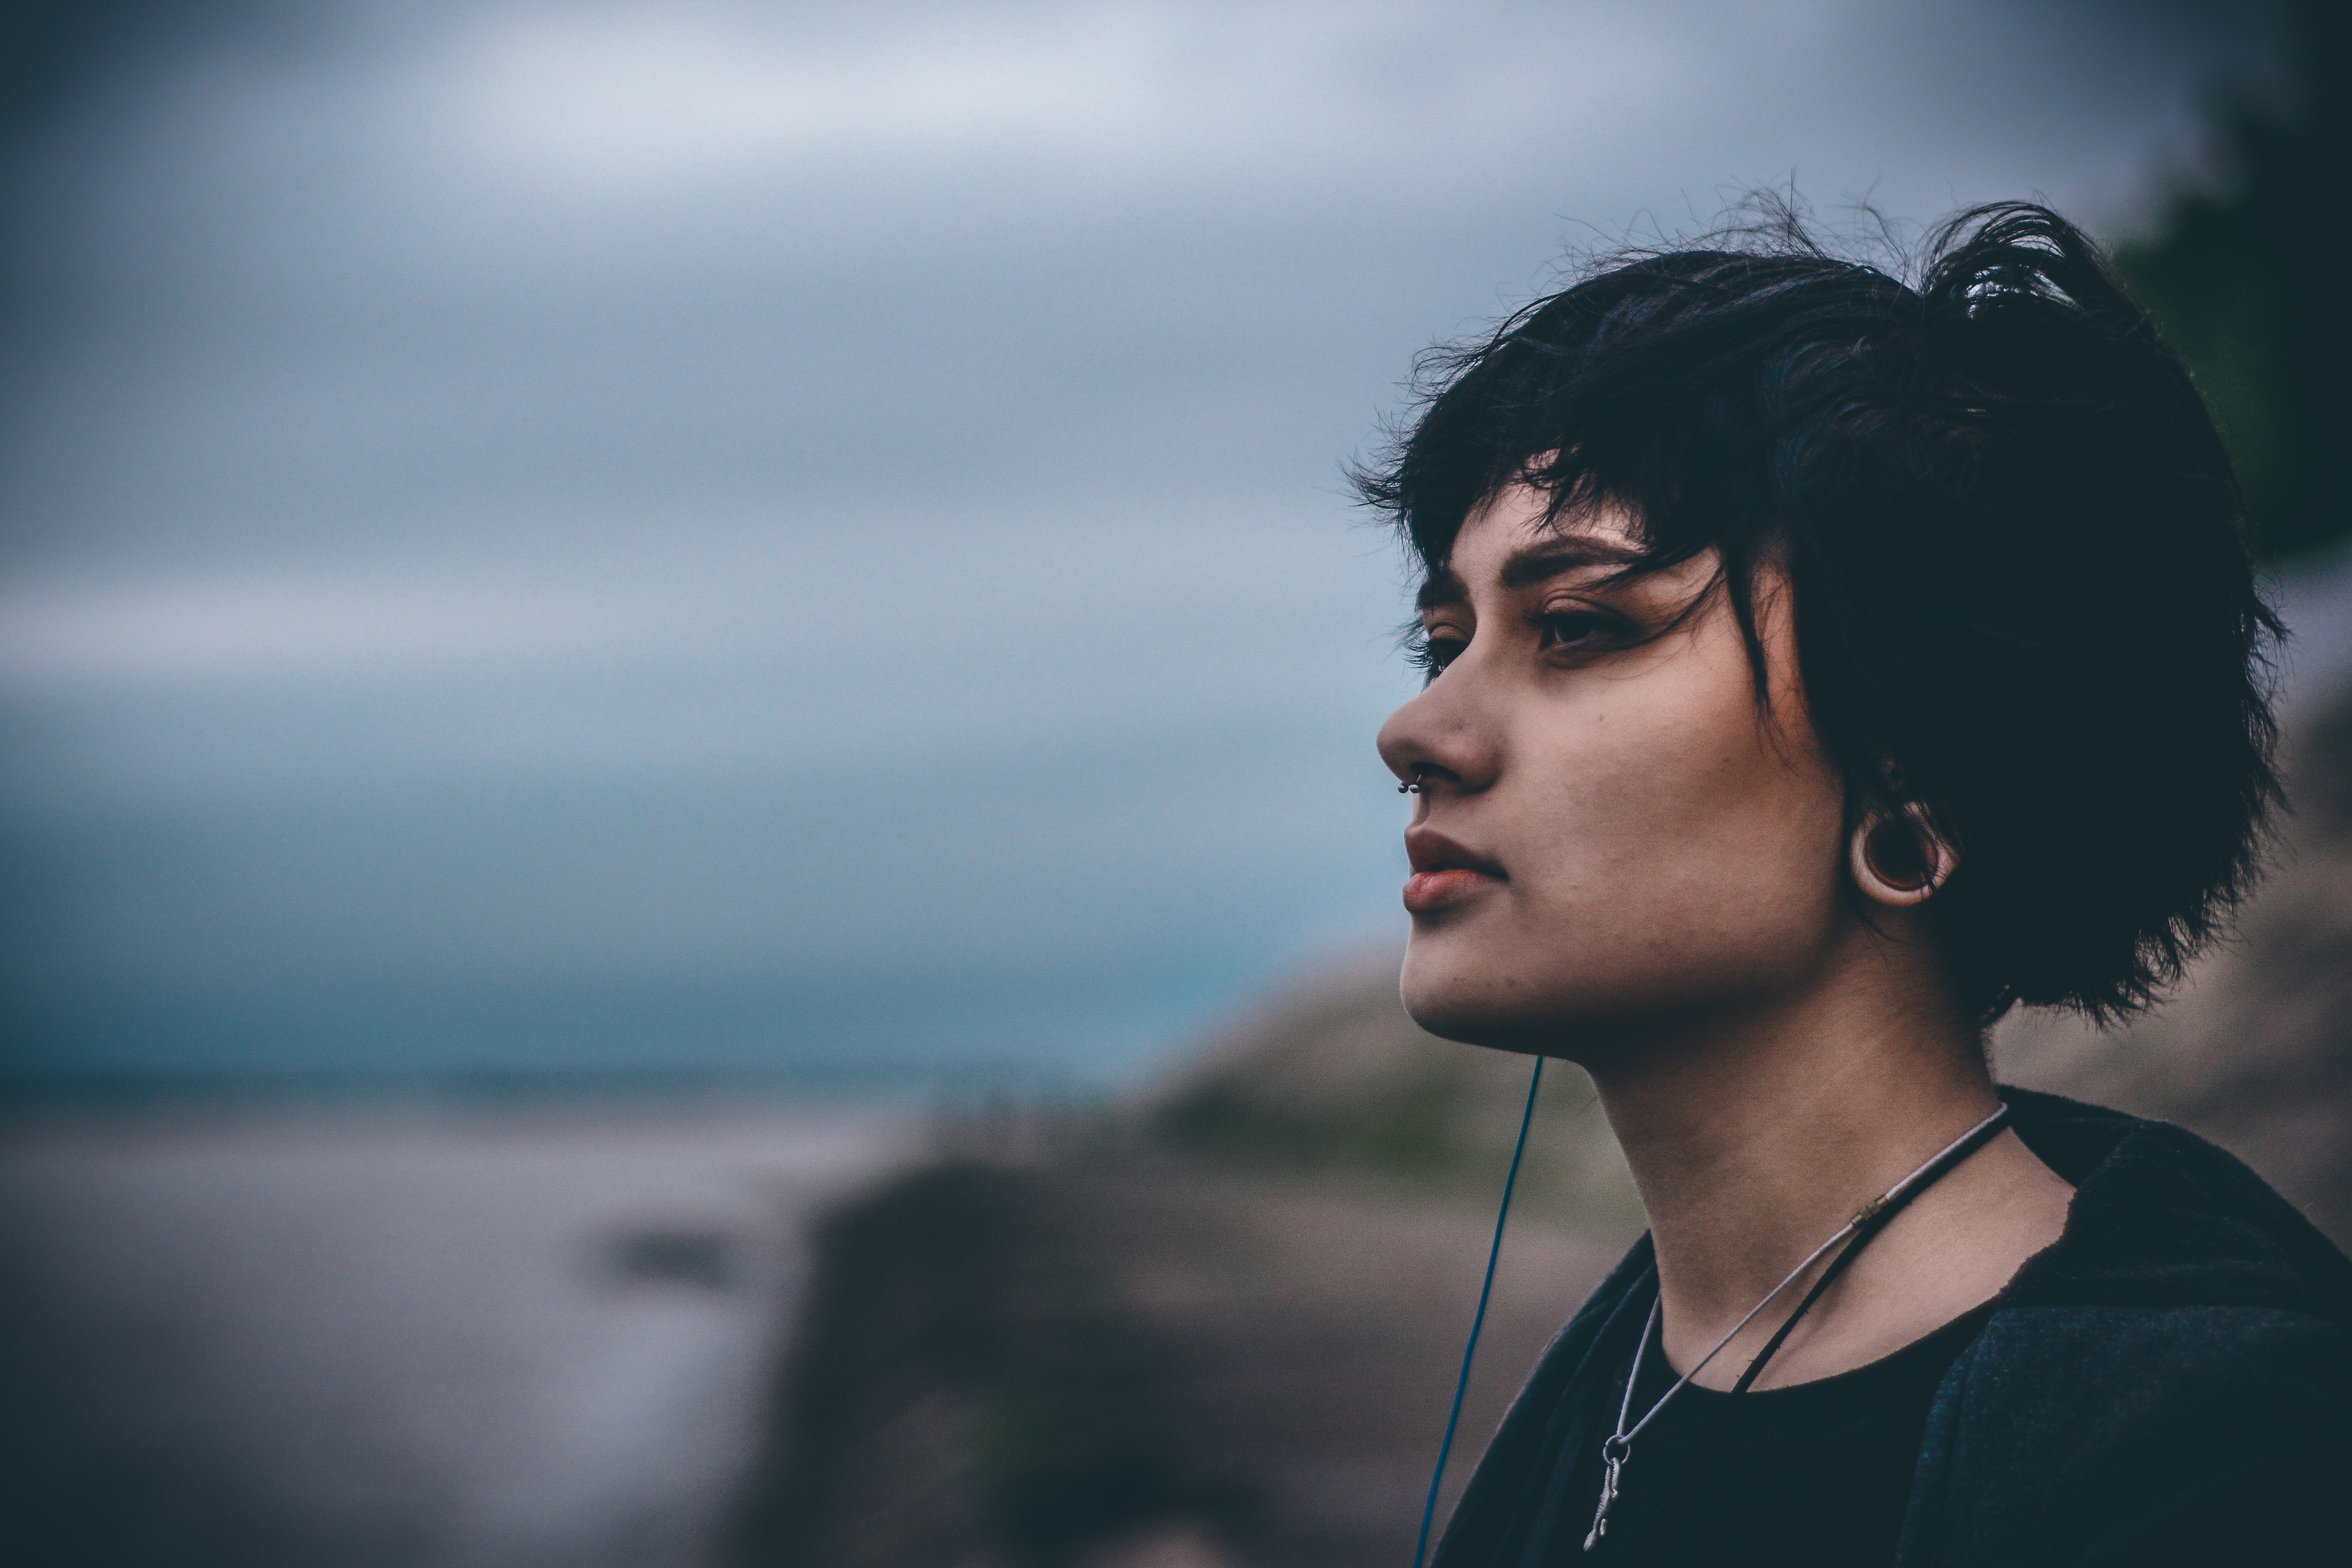
color, black, photograph, blue, person, woman, girl, beauty, photography, smile, portrait, close up, glasses, portrait photography, photo shoot, model, emotion, eye